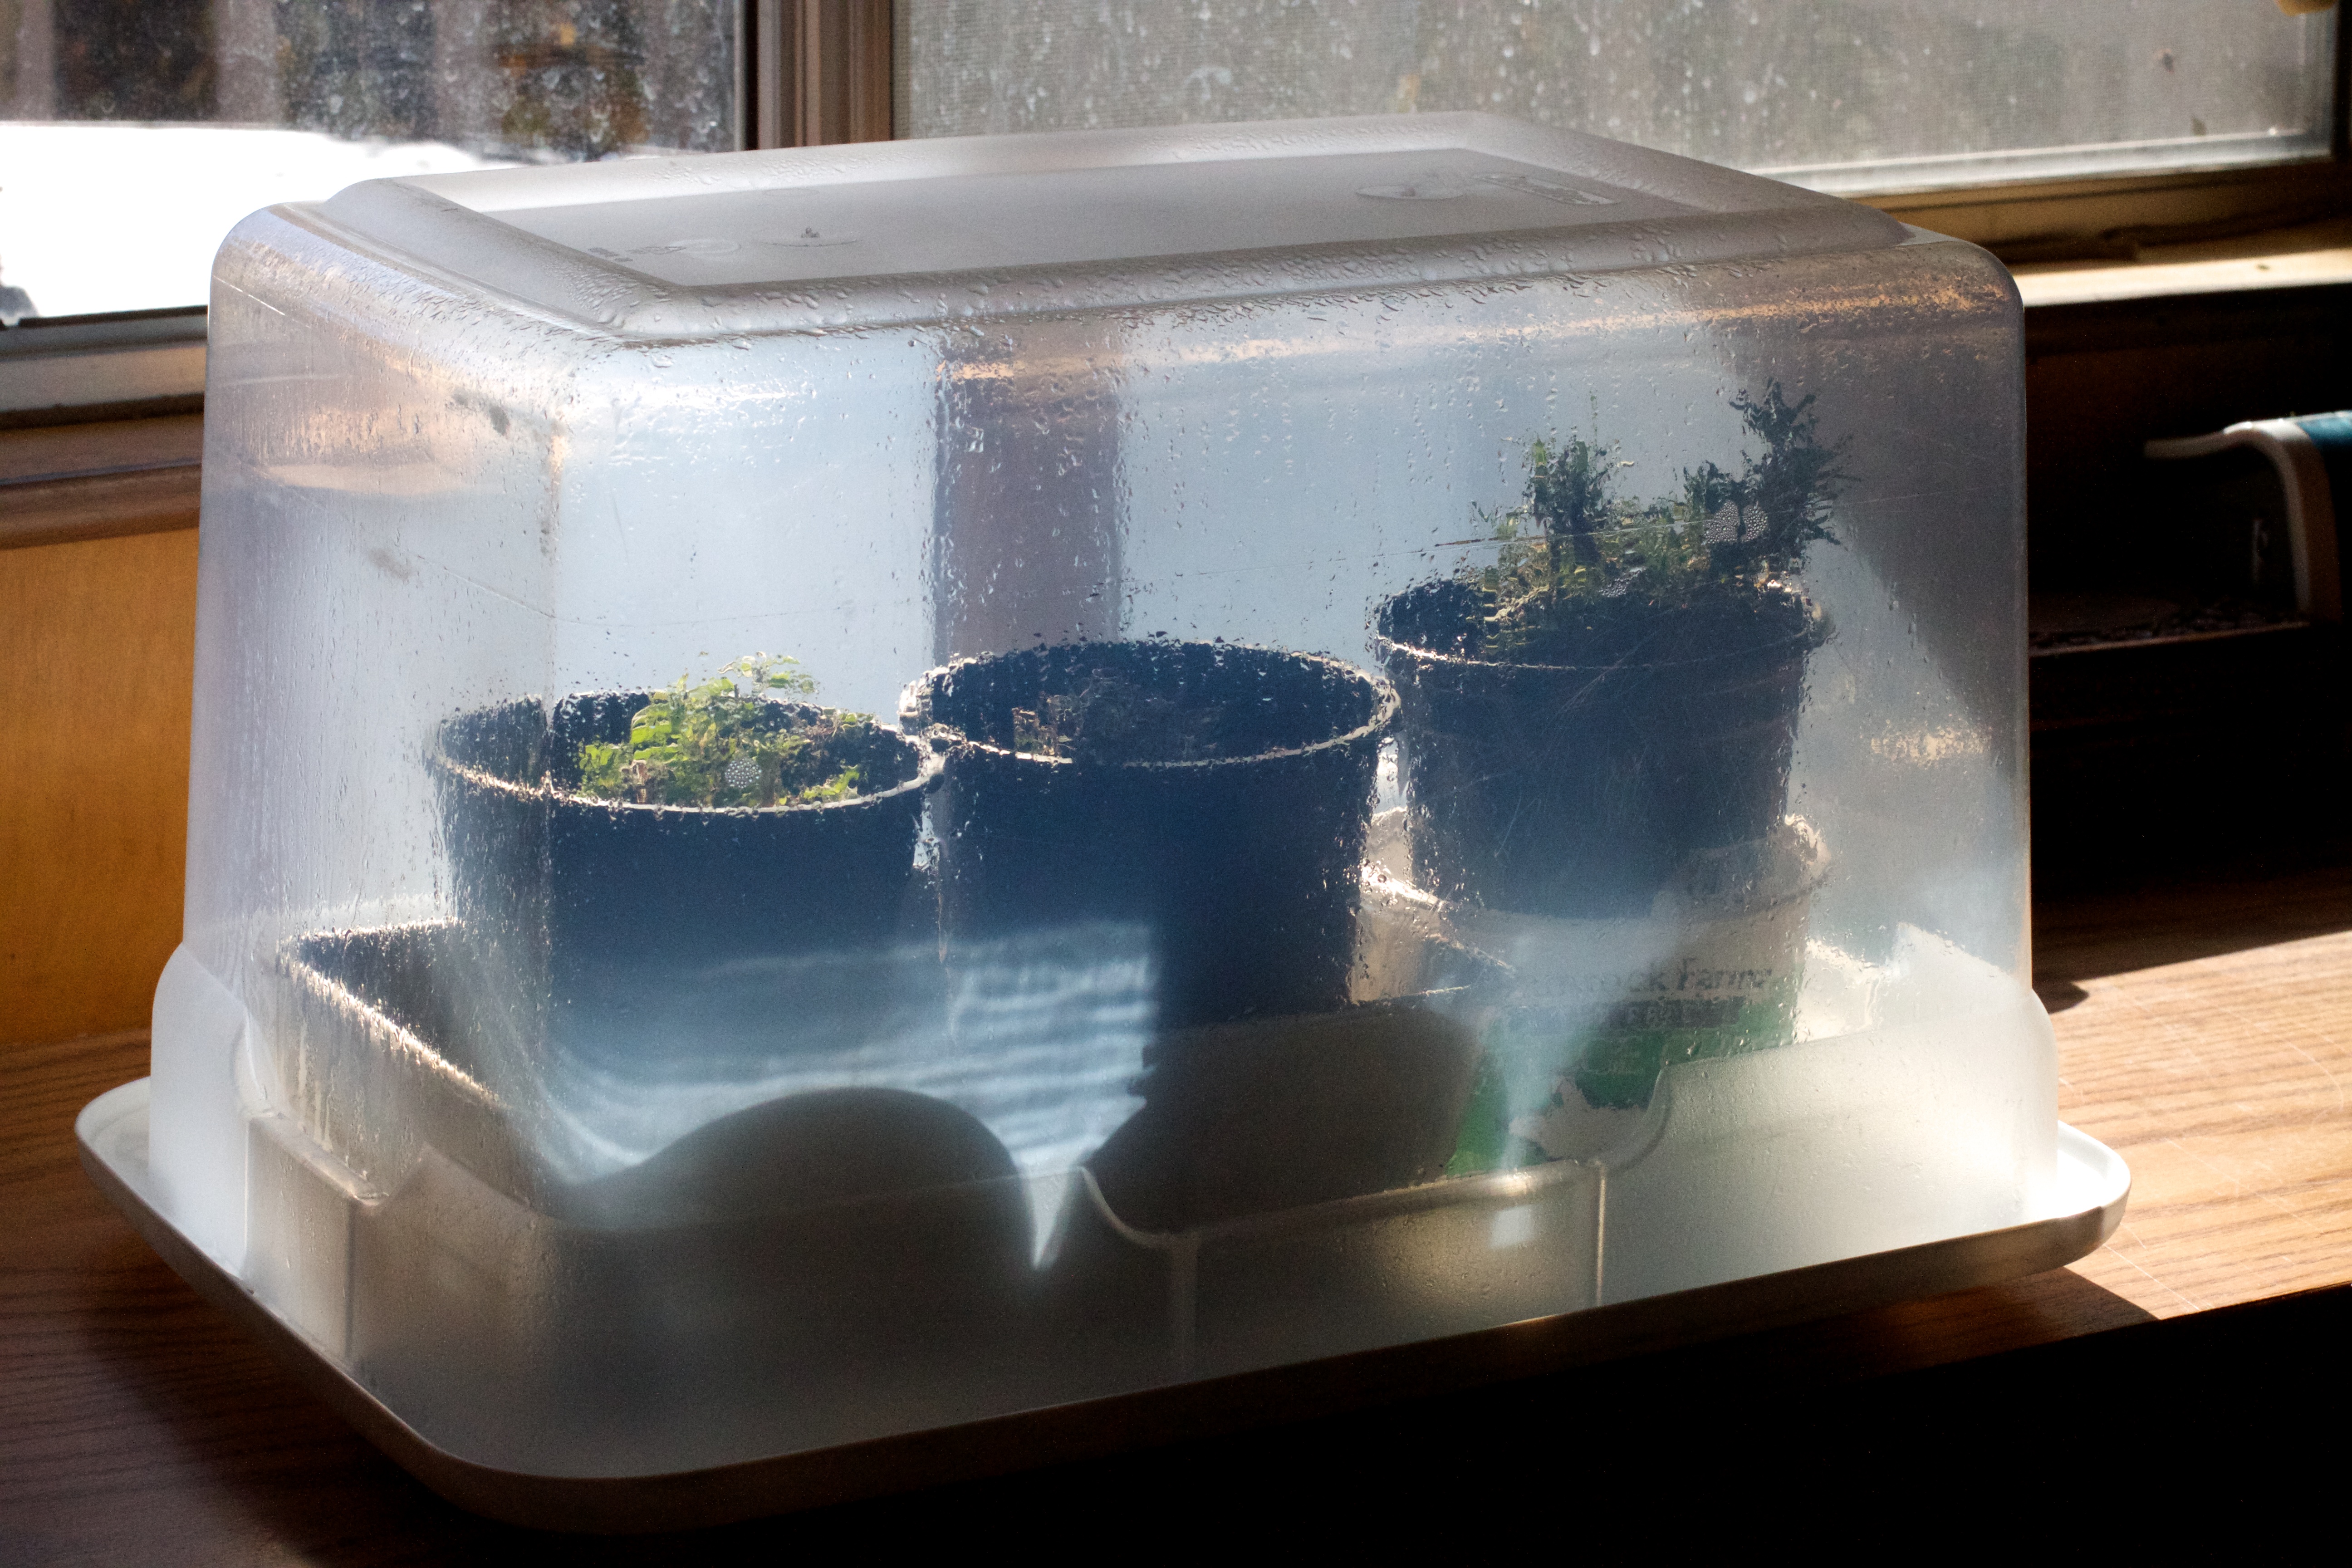
glass, aquarium, shape